Shōnen manga

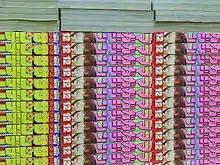
Stacks of "Weekly Shōnen Magazine" and "Shōnen Sunday" in 2005

A manga magazine is typically several hundred pages long, and contains over a dozen series or one-shots. The largest Japanese magazines in terms of circulation are "Weekly Shōnen Jump" by Shueisha, "Weekly Shōnen Magazine" by Kodansha, and "Weekly Shōnen Sunday" by Shogakukan; these publishers are also the largest publishers of manga generally. The fourth largest magazine, albeit by a significant margin, is "Weekly Shōnen Champion" by Akita Shoten, which was among the most popular manga magazines in the 1970s and 1980s. The magazines "CoroCoro Comic" and the now-defunct "Comic BomBom" technically belong to the (children's manga) demographic, but are often counted as magazines as they target an audience of school-aged boys. A list of the top magazines by circulation as of 2015 are listed below: